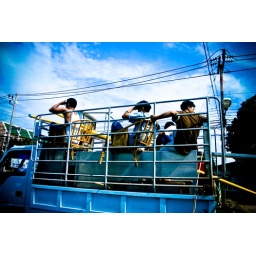
Taken ages ago through the window of the car I was travelling in through the streets of Phuket, Thailand.